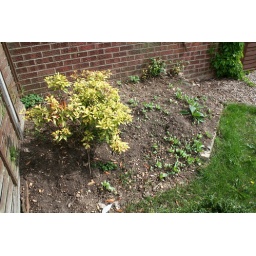
A few left over plants and the deep wall base which needed to be dug up.